When Women Powder Twice

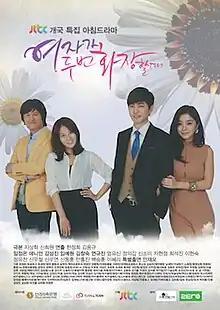
Promotional poster

When Women Powder Twice is a 2011–2012 South Korean television series starring Danny Ahn, Im Jung-eun, Ahn Jae-mo and Lim Yeo-won. It aired on JTBC's Monday–Friday time slot from December 5, 2011 to March 7, 2012.